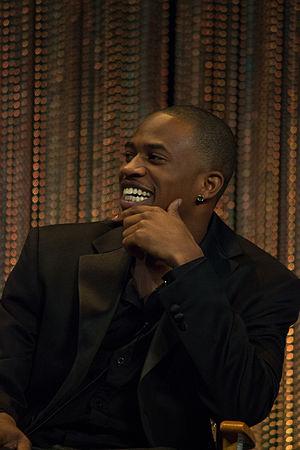
Lost : Les Disparus – ou Perdus au Canada – est un feuilleton télévisé américain de 121 épisodes de 42 minutes, créé par J. J. Abrams, Damon Lindelof et Jeffrey Lieber et diffusé du 22 septembre 2004 au 23 mai 2010 sur le réseau ABC et sur CTV au Canada.
Malcolm David Kelley est né le 12 mai 1992 à Bellflower aux États-Unis est un acteur et chanteur américain.
Walt Lloyd est un personnage fictif du feuilleton télévisé Lost : Les Disparus. Il est interprété par l'acteur Malcolm David Kelley.